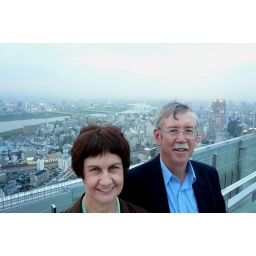
Umeda sky building looking over Yodogawa